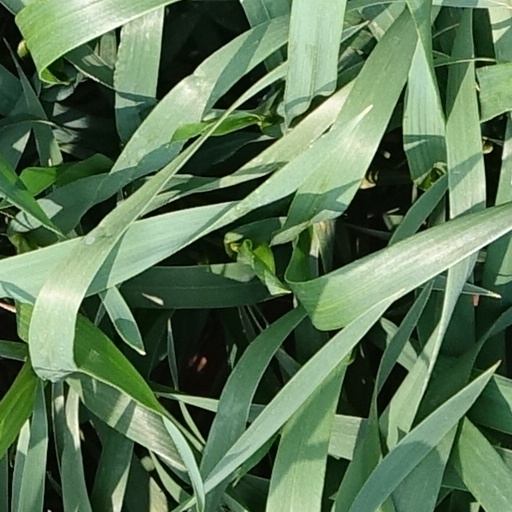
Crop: wheat